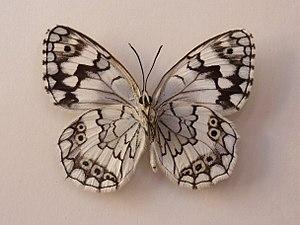
Melanargia Larissa, dessous, région de Kalavrita, Grèce, juin 2014
L'Échiquier des Balkans est une espèce d'insectes lépidoptères appartenant à la famille des Nymphalidae, à la sous-famille des Satyrinae et au genre Melanargia.